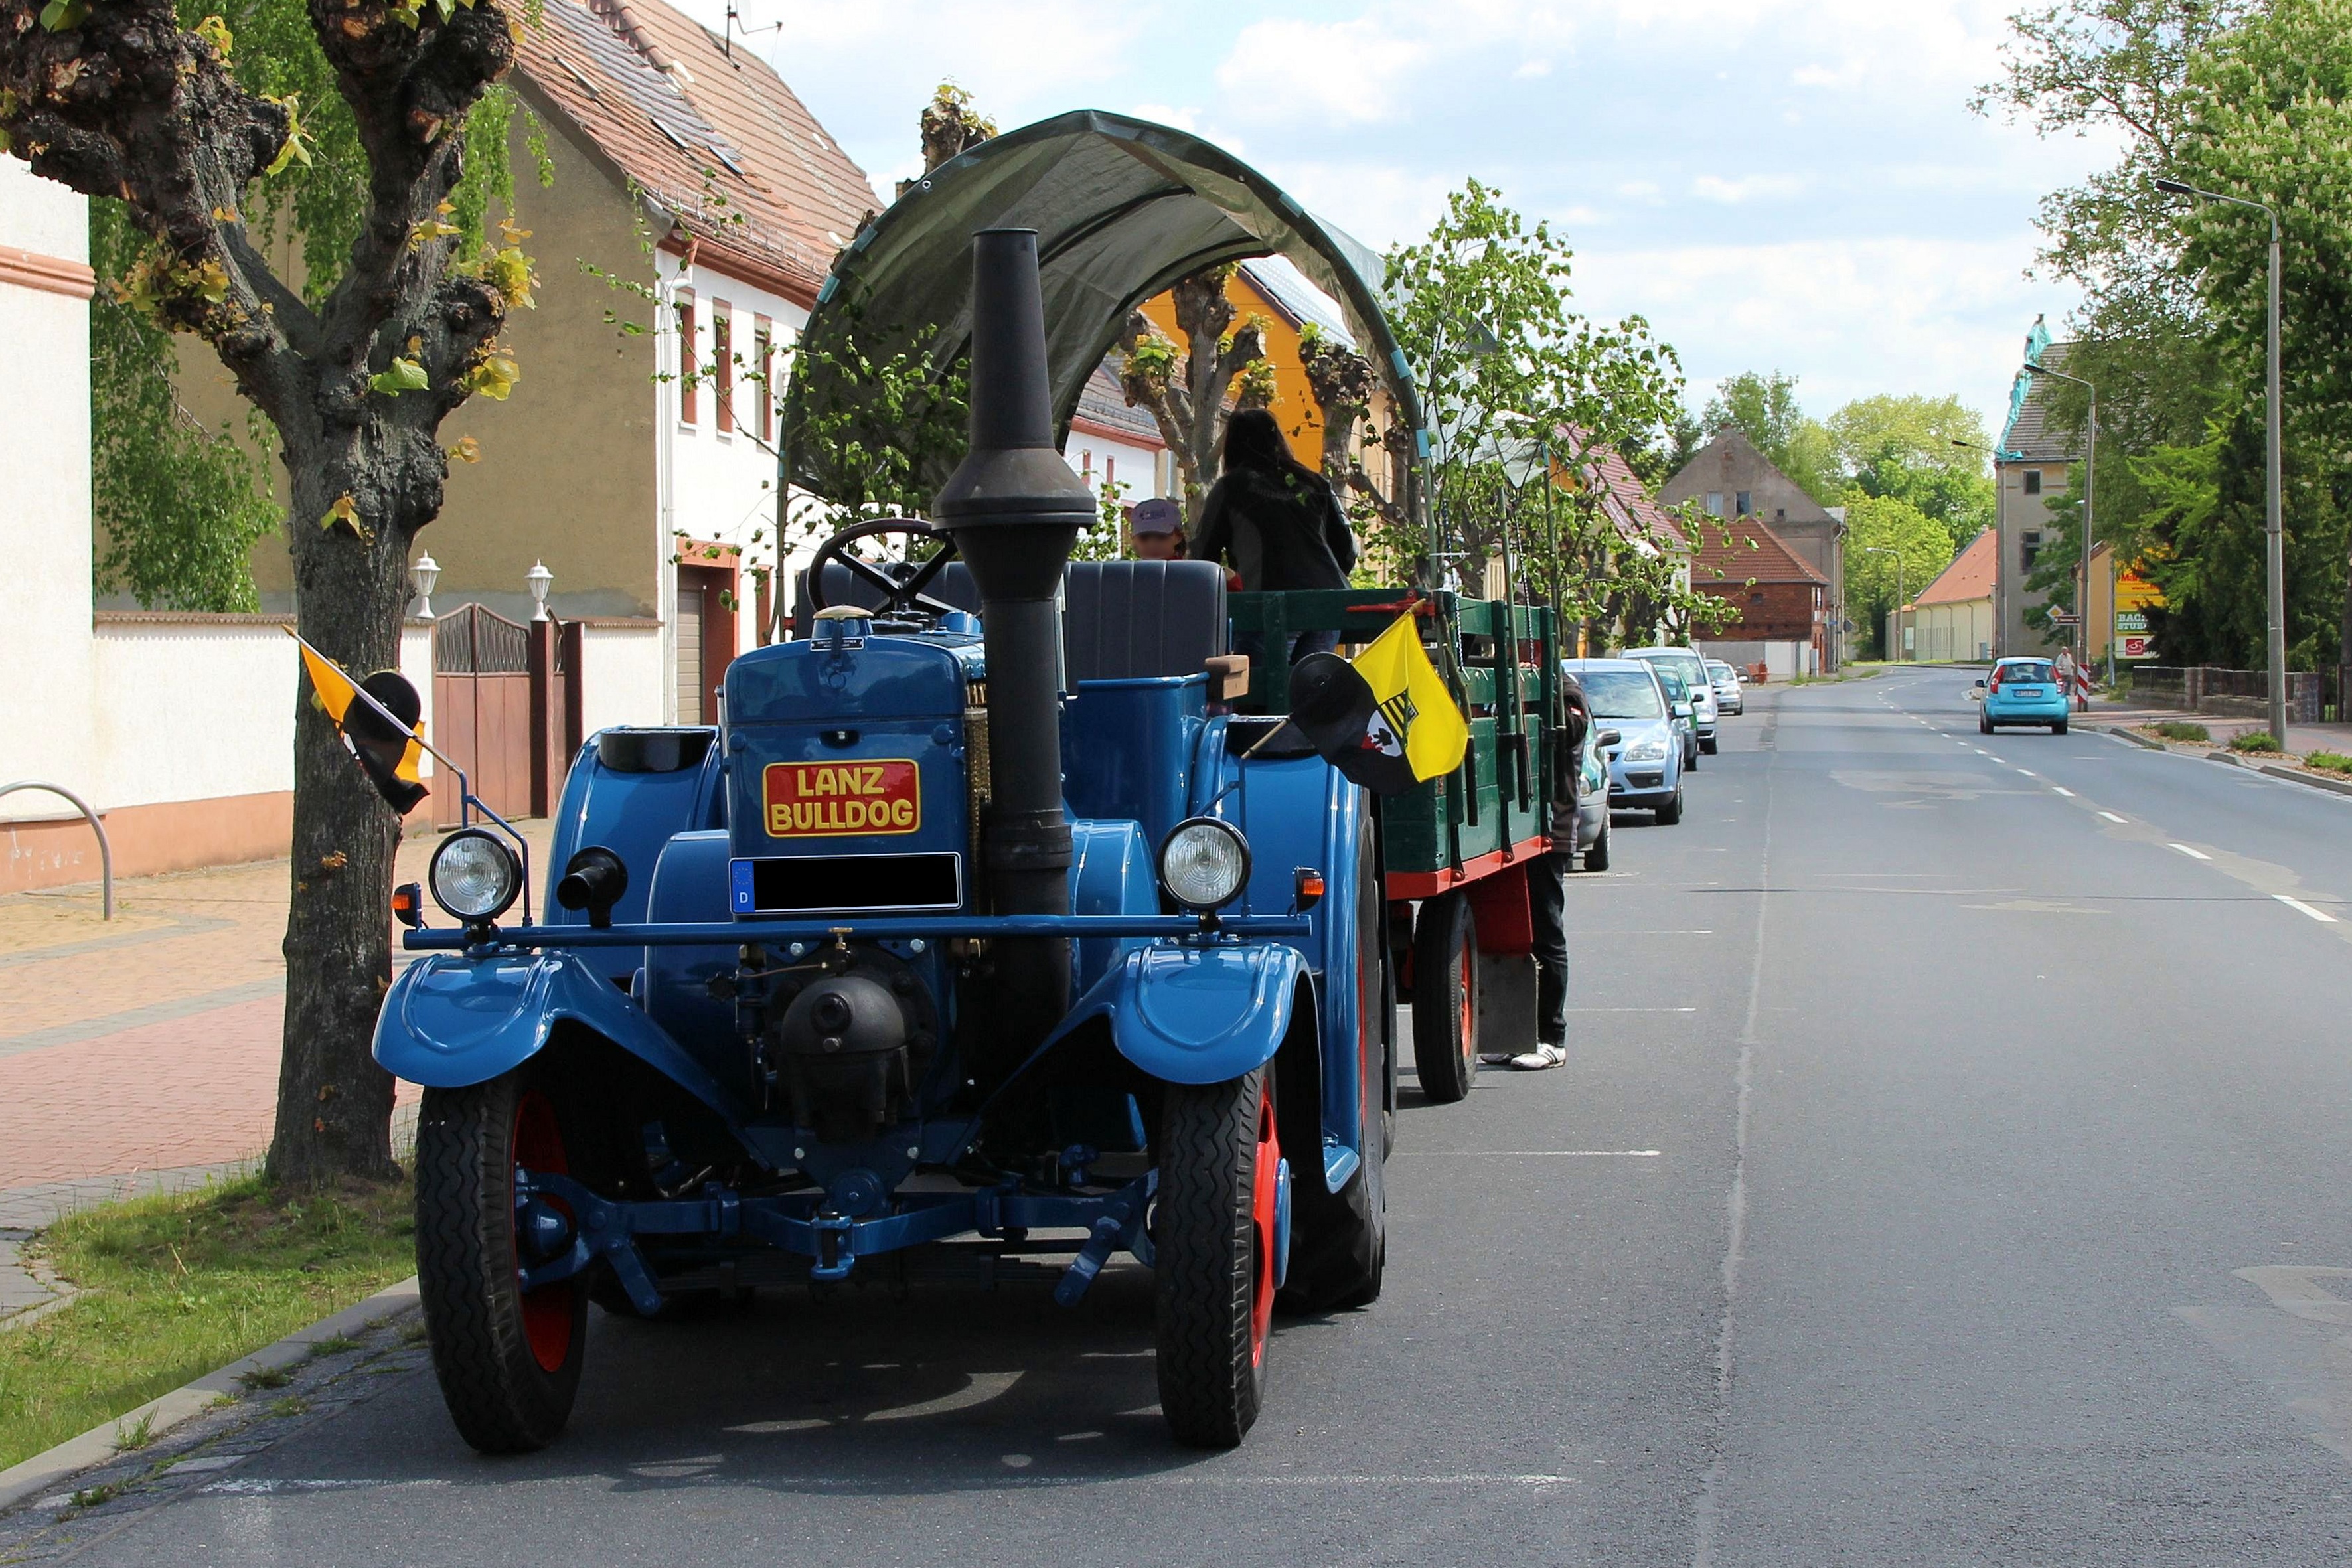
tractor, asphalt, transport, vehicle, agriculture, bulldog, oldtimer, historically, agricultural machinery, lanz bulldog, prettin